History of the New York Yankees

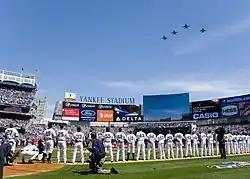
A team of baseball players standing on a field

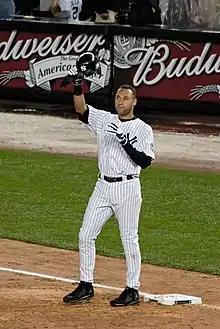
Derek Jeter

The new Yankee Stadium, which cost a record $1.5 billion, was constructed near the old facility. As built, it had a capacity of approximately 52,000, with 52 luxury suites. Monument Park, which holds plaques and monuments honoring former Yankees personnel, was built beyond the center field fence; its collection was transplanted from the old stadium. For the 2009 season, the team committed over $400 million in future salaries to three free agents: pitchers CC Sabathia and A. J. Burnett, and first baseman Mark Teixeira. New York won 90 of its last 134 games, and broke the franchise single-season record by hitting 244 home runs. Another club record was broken by Jeter, who passed Gehrig as the Yankees' all-time hits leader on September 11. New York posted 103 wins in 2009 and beat out the Red Sox for the division title by eight games. In the AL playoffs, the Yankees defeated the Twins in the ALDS and the Angels in the ALCS, advancing to the World Series. There, they faced the defending Series champions, the Philadelphia Phillies. Behind a six-RBI effort by Matsui in the sixth and final game, the Yankees defeated the Phillies to win their record 27th Series championship.